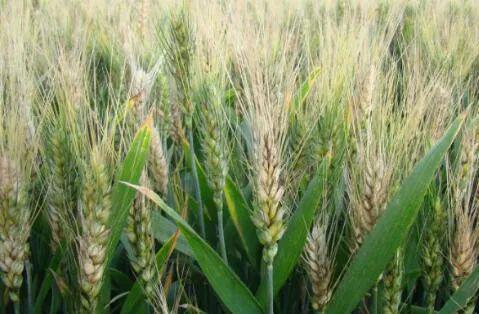
Plant: Wheat
Disease: wheat head scab